NOR flash replacement

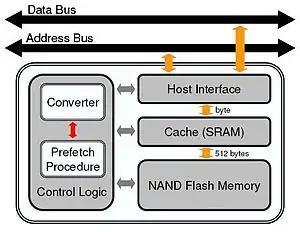
An Architecture for the Performance Improvement of NAND Flash Memory

Four essential components are included in the hardware design: host interface, SRAM (cache), NAND flash memory, and control logic. In order to fill up the performance gap between NAND and NOR, SRAM serves as a cache layer for data access over NAND. The host interface is responsible to the communication with the host system via address and data buses. Most importantly, the control logic manages the caching activity and provides the service emulation of NOR flash with NAND flash and SRAM; it must have an intelligent prediction mechanism implemented to improve the system performance. There are two major components in the control logic: The converter emulates NOR flash access over NAND flash with an SRAM cache, where address translation must be done from byte addressing (for NOR) to Logical Block Address (LBA) addressing (for NAND). Note that each 512B/2KB NAND page corresponds to one and four LBA's, respectively. The prefetch procedure tries to prefetch data from NAND to SRAM so that the hit rate of the NOR access is high over SRAM. The procedure should parse and extract the behavior of the target application via a set of collected traces. According to the extracted access patterns from the collected traces, the procedure generates prediction information, referred to as a prediction graph.